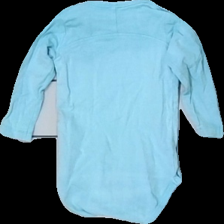
View: back
Type: Top
Category: Children
Brand: Name It
Colors: Blue, Black, Yellow
Material: 100% cotton
Pattern: Other
Cut: Regular
Size: 74
Season: All
Damage location: top right
Damage 2 location: top center
Damage 3 location: middle right
Price range: <50
Recommended usage: Export
Description: långärmad blå body med bilar och text fram, urtvättad
Comment: body, urtvättad